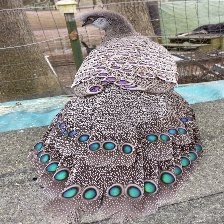
Species: BORNEAN PHEASANT
Scientific name: POLYPLECTRON SCHLEIERMACHERI